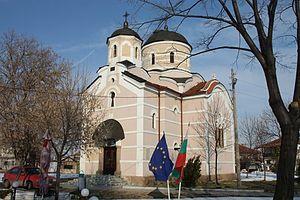
La commune de Pazardjik est située dans le centre-ouest de la Bulgarie.